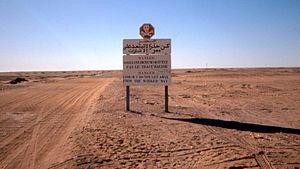
La wilaya de Bordj Badji Mokhtar est une wilaya algérienne créée en 2019, auparavant, une wilaya déléguée créée en 2015. Elle est située dans la Sahara algérien.
Tanezrouft est une région du Sahara située à cheval sur l'Algérie et le Mali, dans la partie occidentale et méridionale du Sahara. Ce reg s'étend sur environ 600 kilomètres du nord au sud et constitue l'un des déserts les plus inhospitaliers du monde.